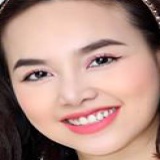
diễn viên Đinh Ngọc Diệp